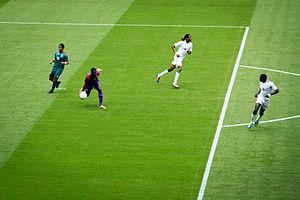
Giovani Alex dos Santos Ramírez, dit Giovani dos Santos ou plus simplement Giovani, né le 11 mai 1989 à Monterrey au Mexique d'un père brésilien et d'une mère mexicaine, est un footballeur international mexicain qui évolue actuellement au poste d'attaquant au Club América. Ayant été naturalisé espagnol en 2007, il possède les trois nationalités suivantes : mexicaine, brésilienne et espagnole.